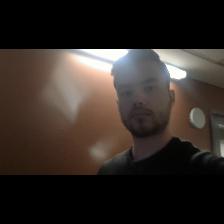
Label: Human